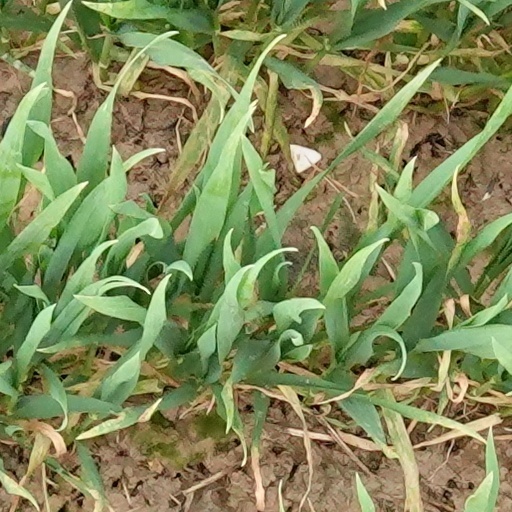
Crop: wheat